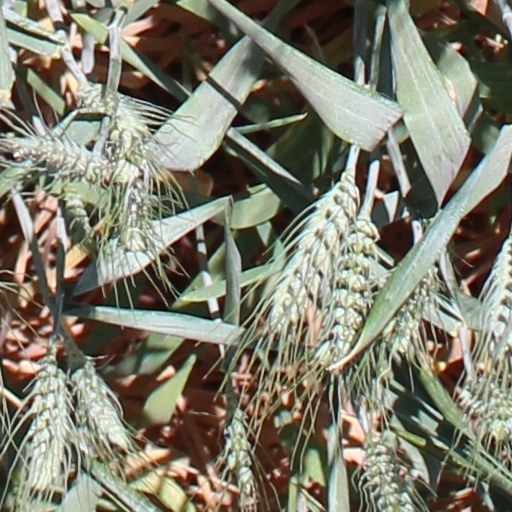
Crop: wheat